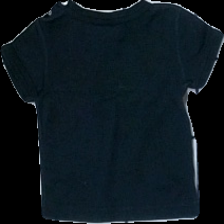
View: back
Type: T-shirt
Category: Children
Brand: Polarn Och Pyret
Colors: Black
Material: 100% cotton
Cut: Regular, C-collar
Size: 68
Season: All
Price range: <50
Recommended usage: Export